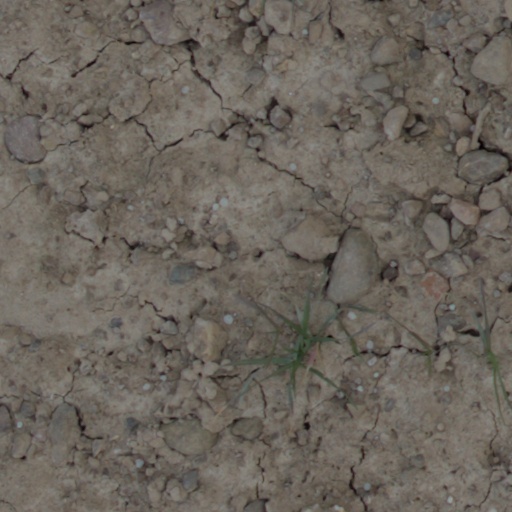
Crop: wheat